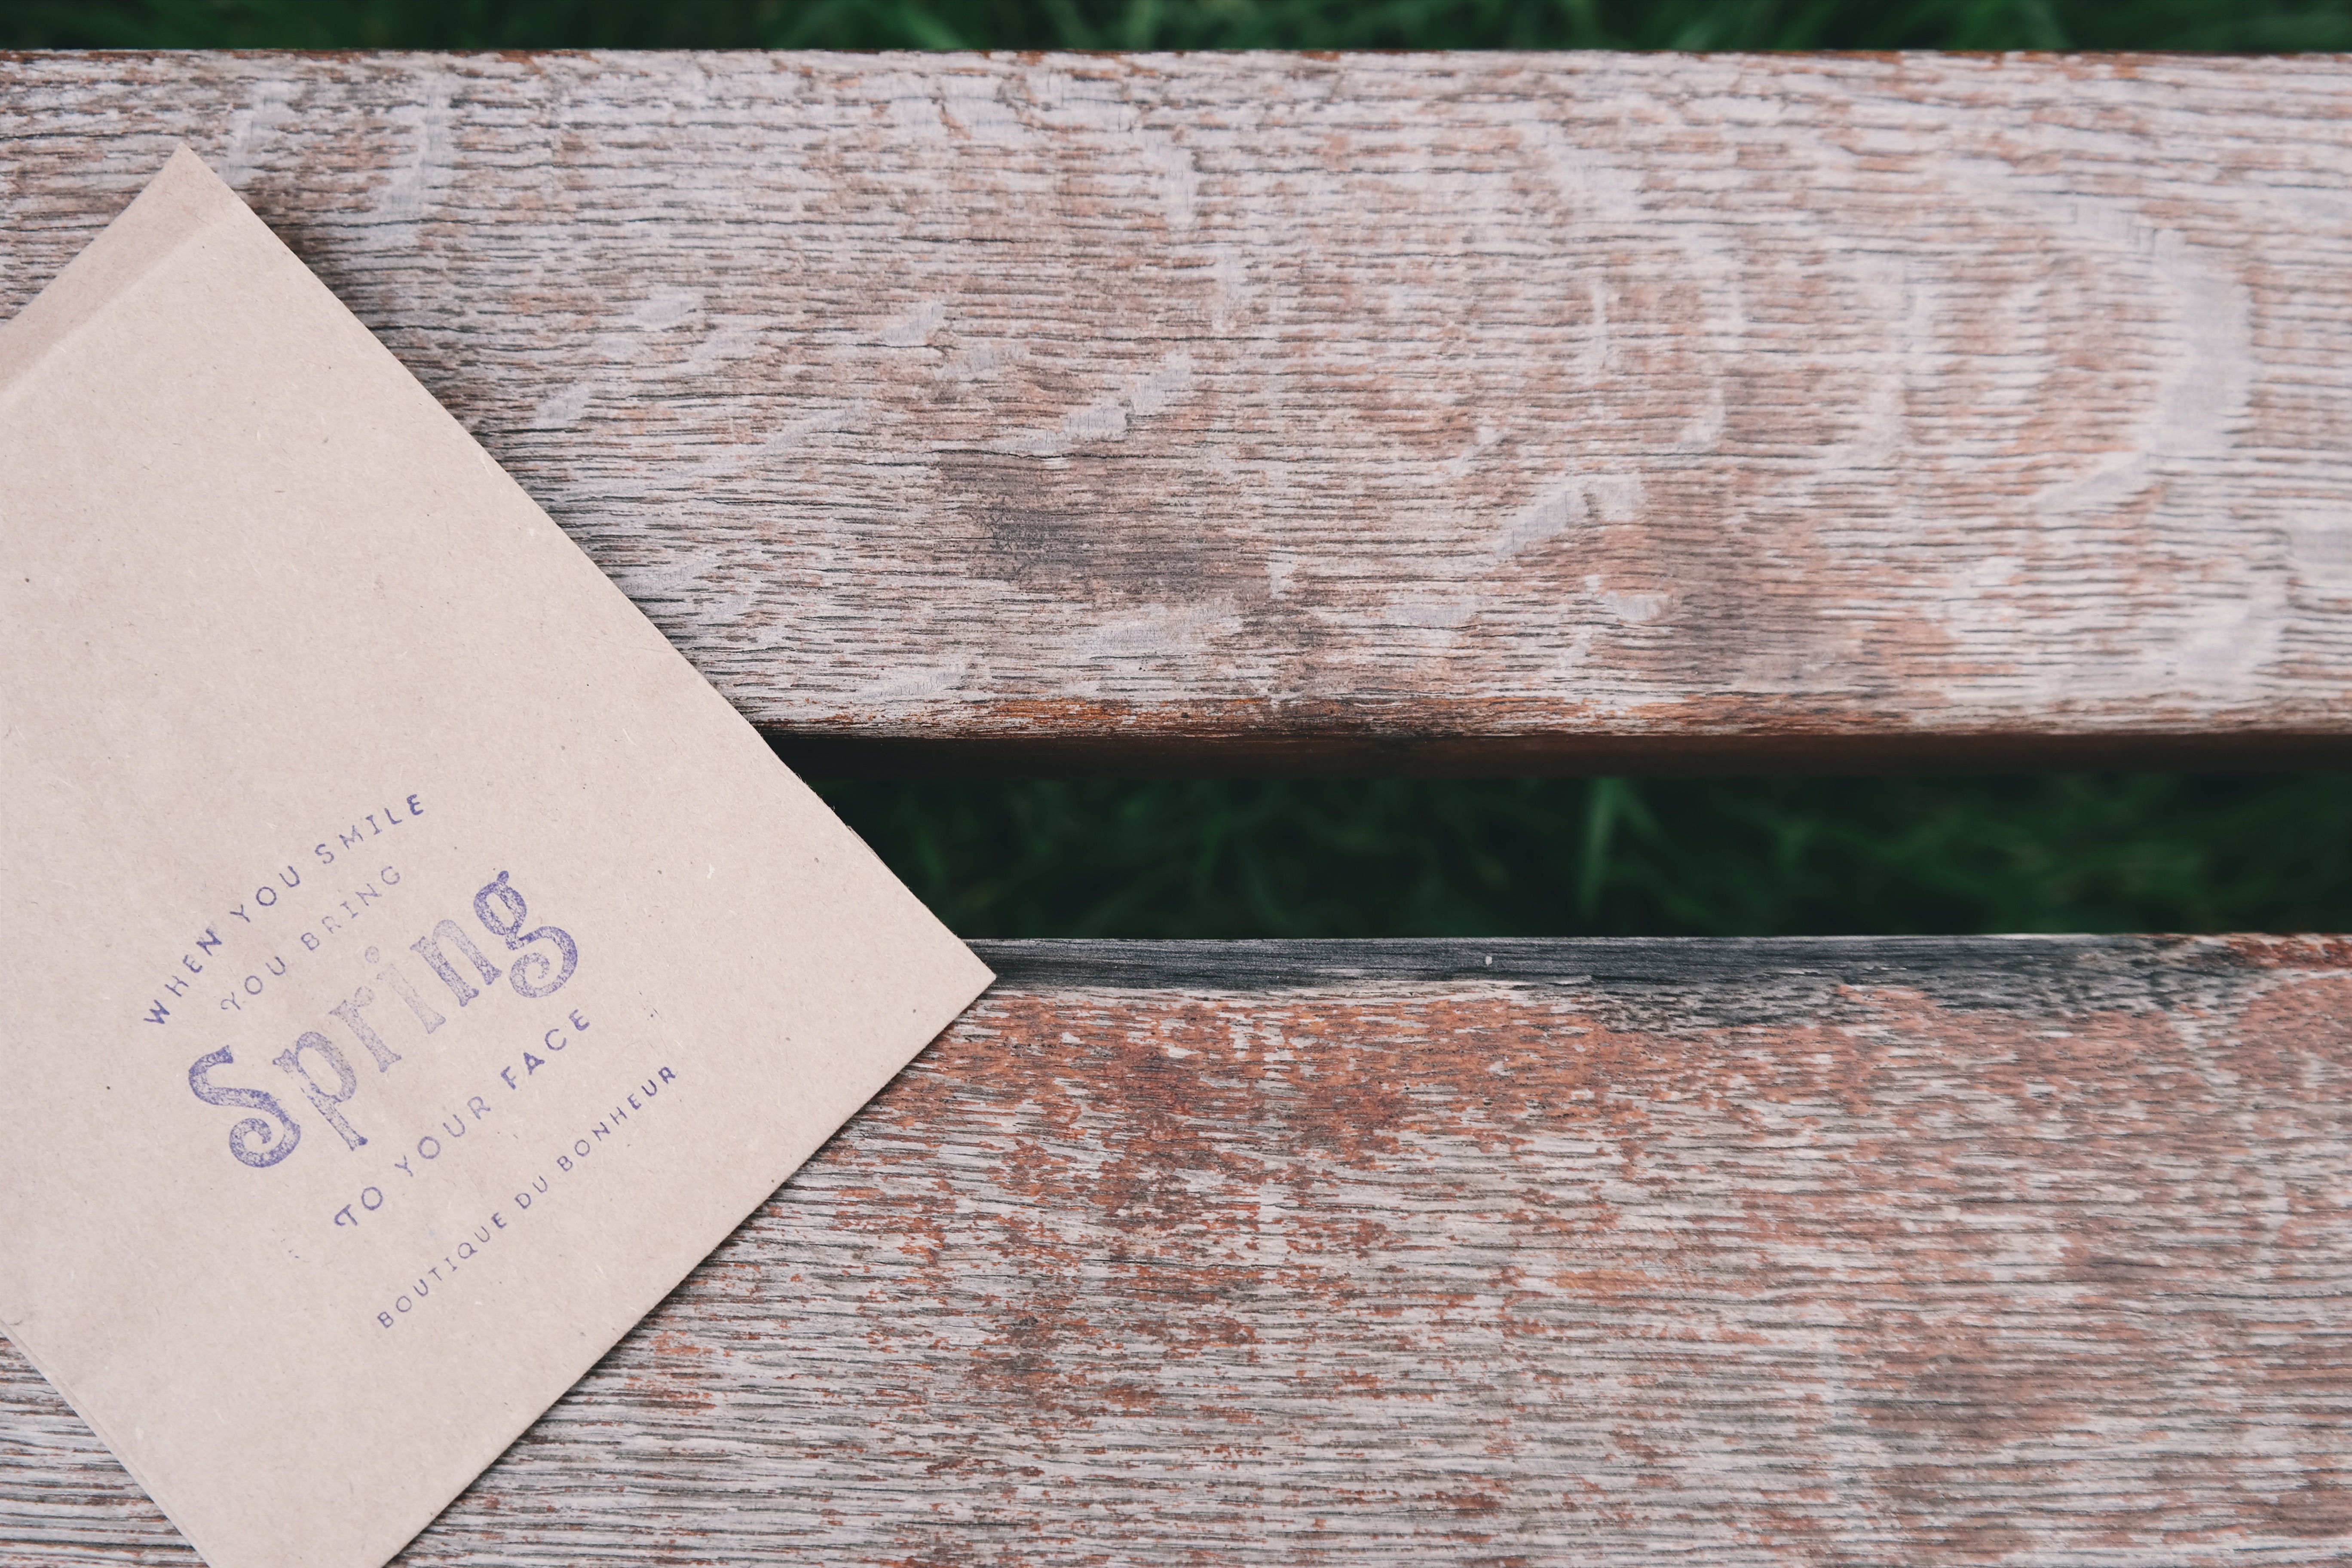
wood, wall, material, shape